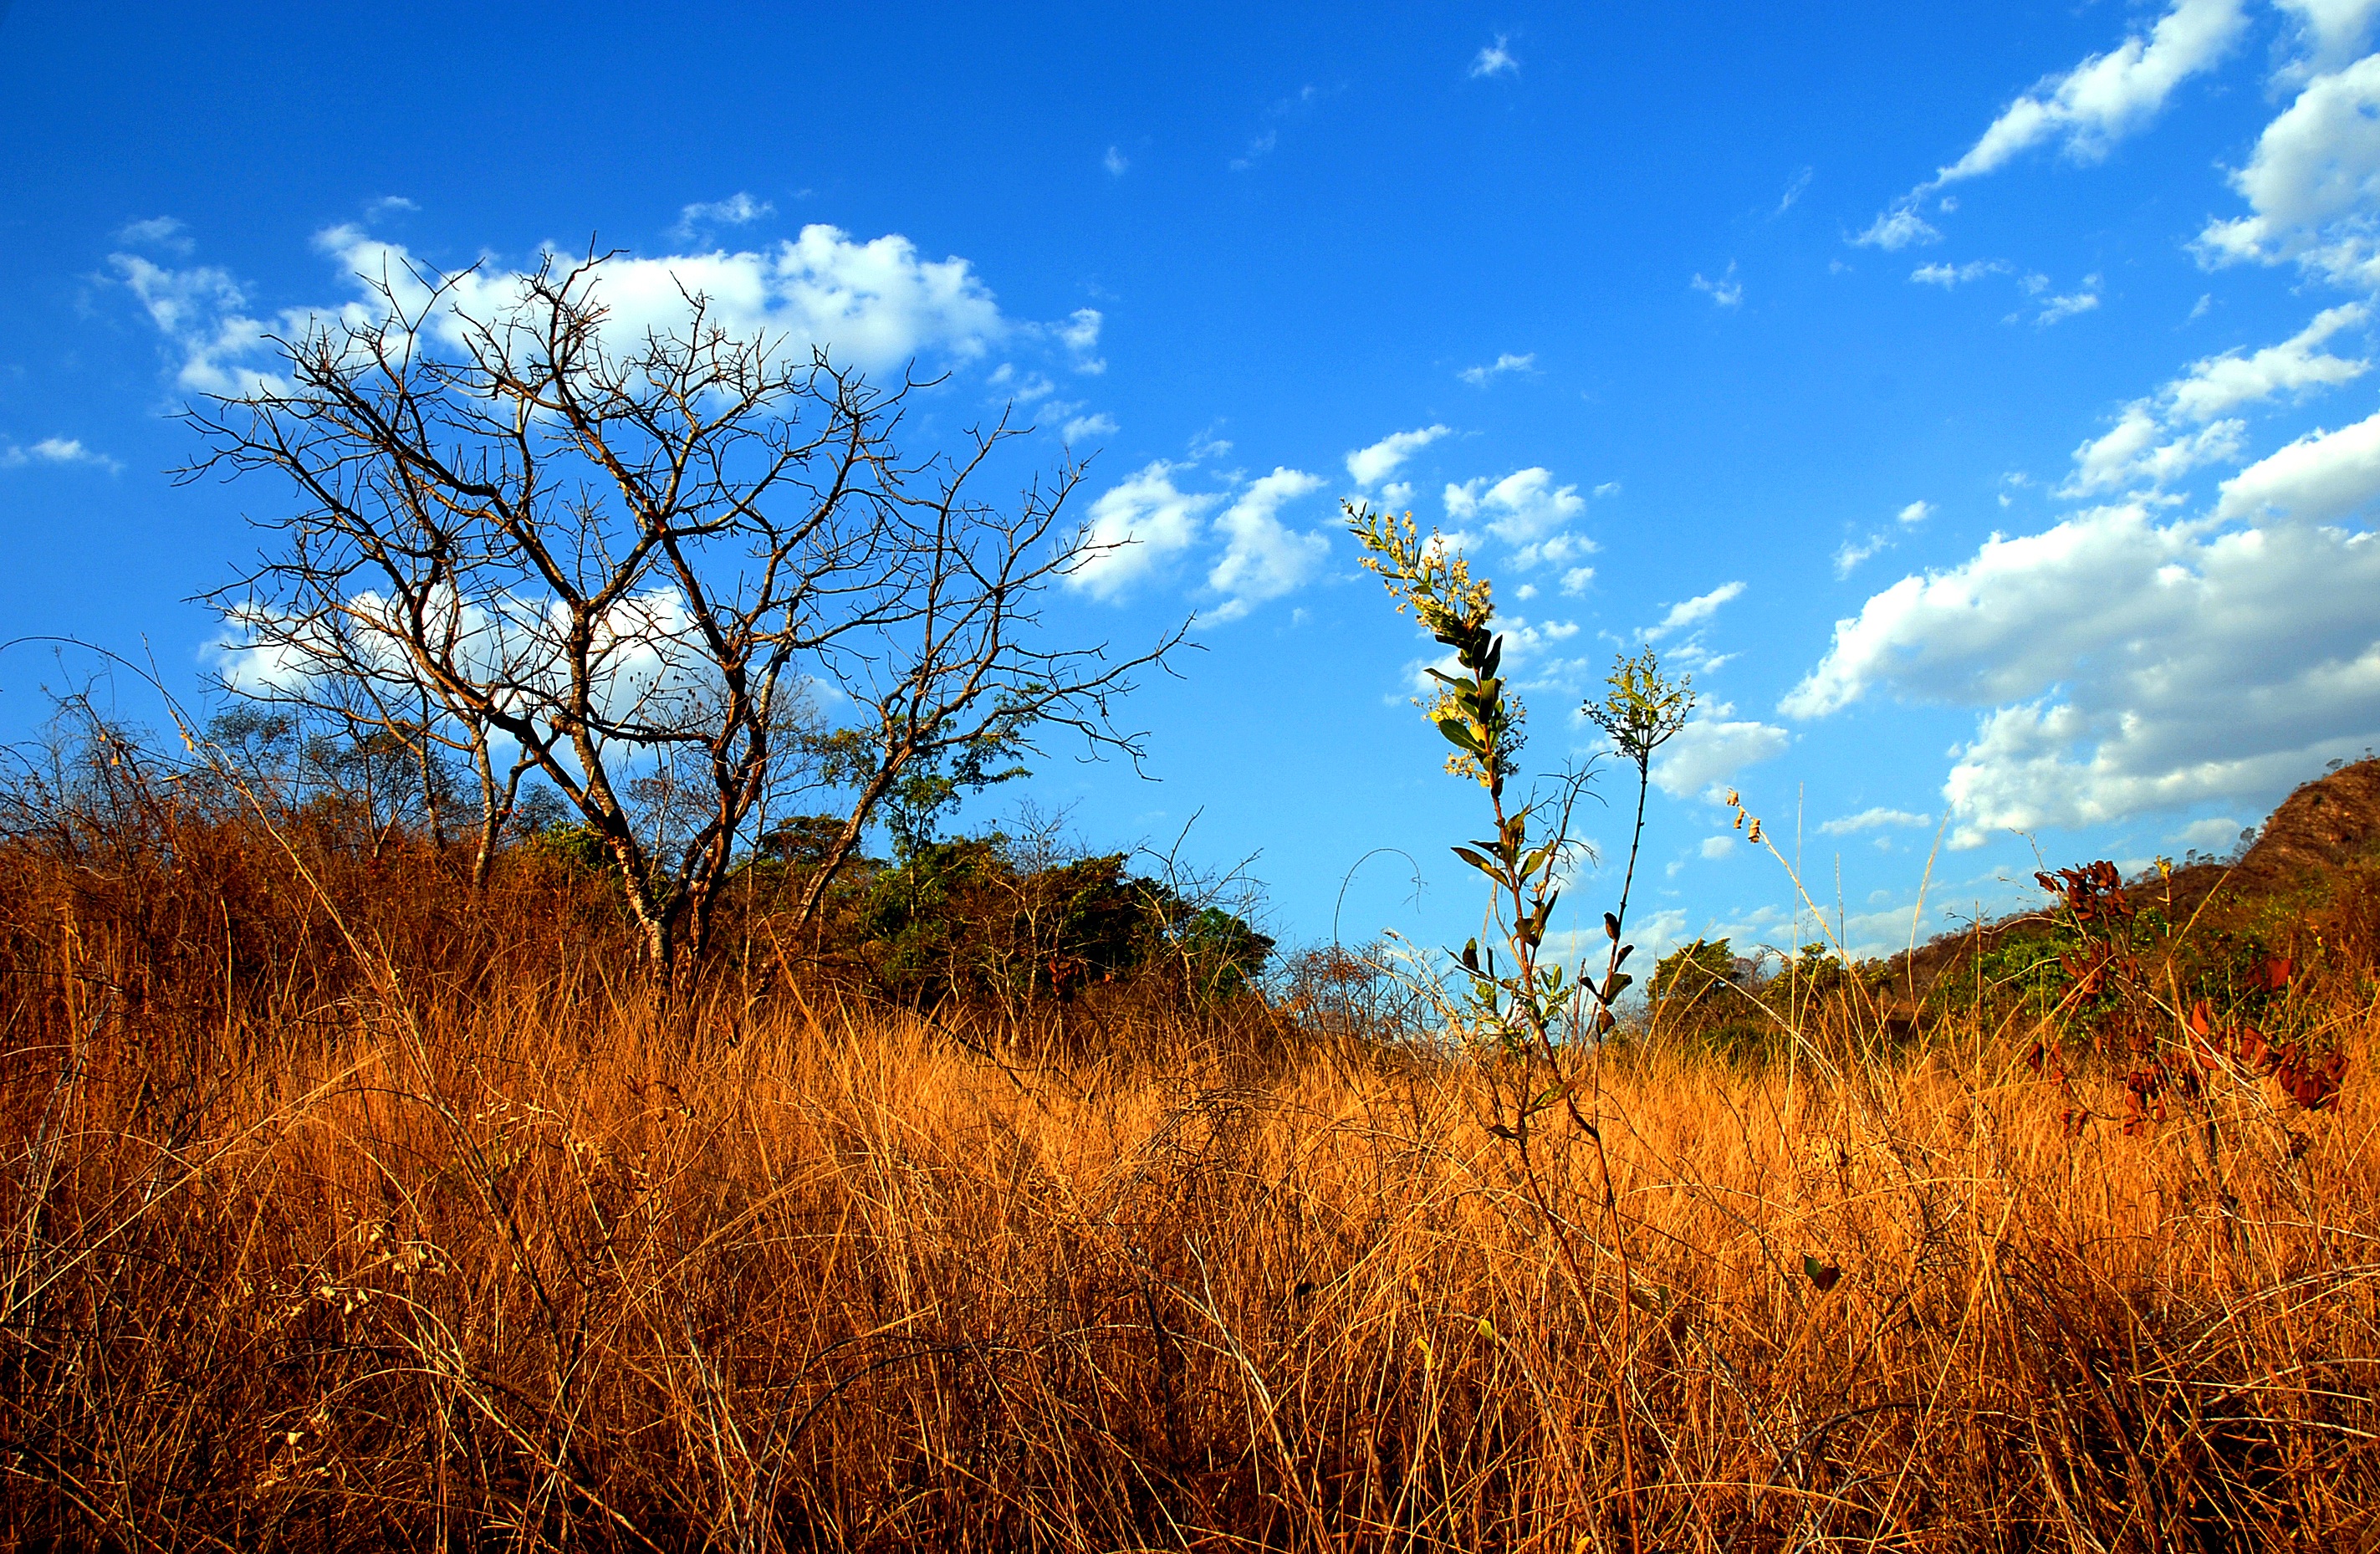
landscape, tree, nature, forest, grass, horizon, wilderness, cloud, plant, sky, field, meadow, prairie, sunlight, morning, hill, flower, autumn, season, savanna, plain, grassland, habitat, ecosystem, steppe, rural area, natural environment, grass family, woody plant